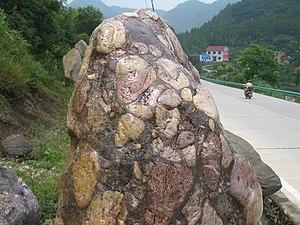
Le district de Yiling est une subdivision administrative de la province du Hubei en Chine. Il est placé sous la juridiction de la ville-préfecture de Yichang.